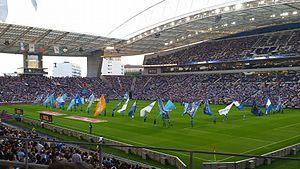
Estadio do Dragao lors du match contre Maritimo
Le Futebol Clube do Porto, abrégé plus couramment en FC Porto ou FCP est un club de football portugais faisant partie du club omnisports du même nom, basé dans la ville de Porto.